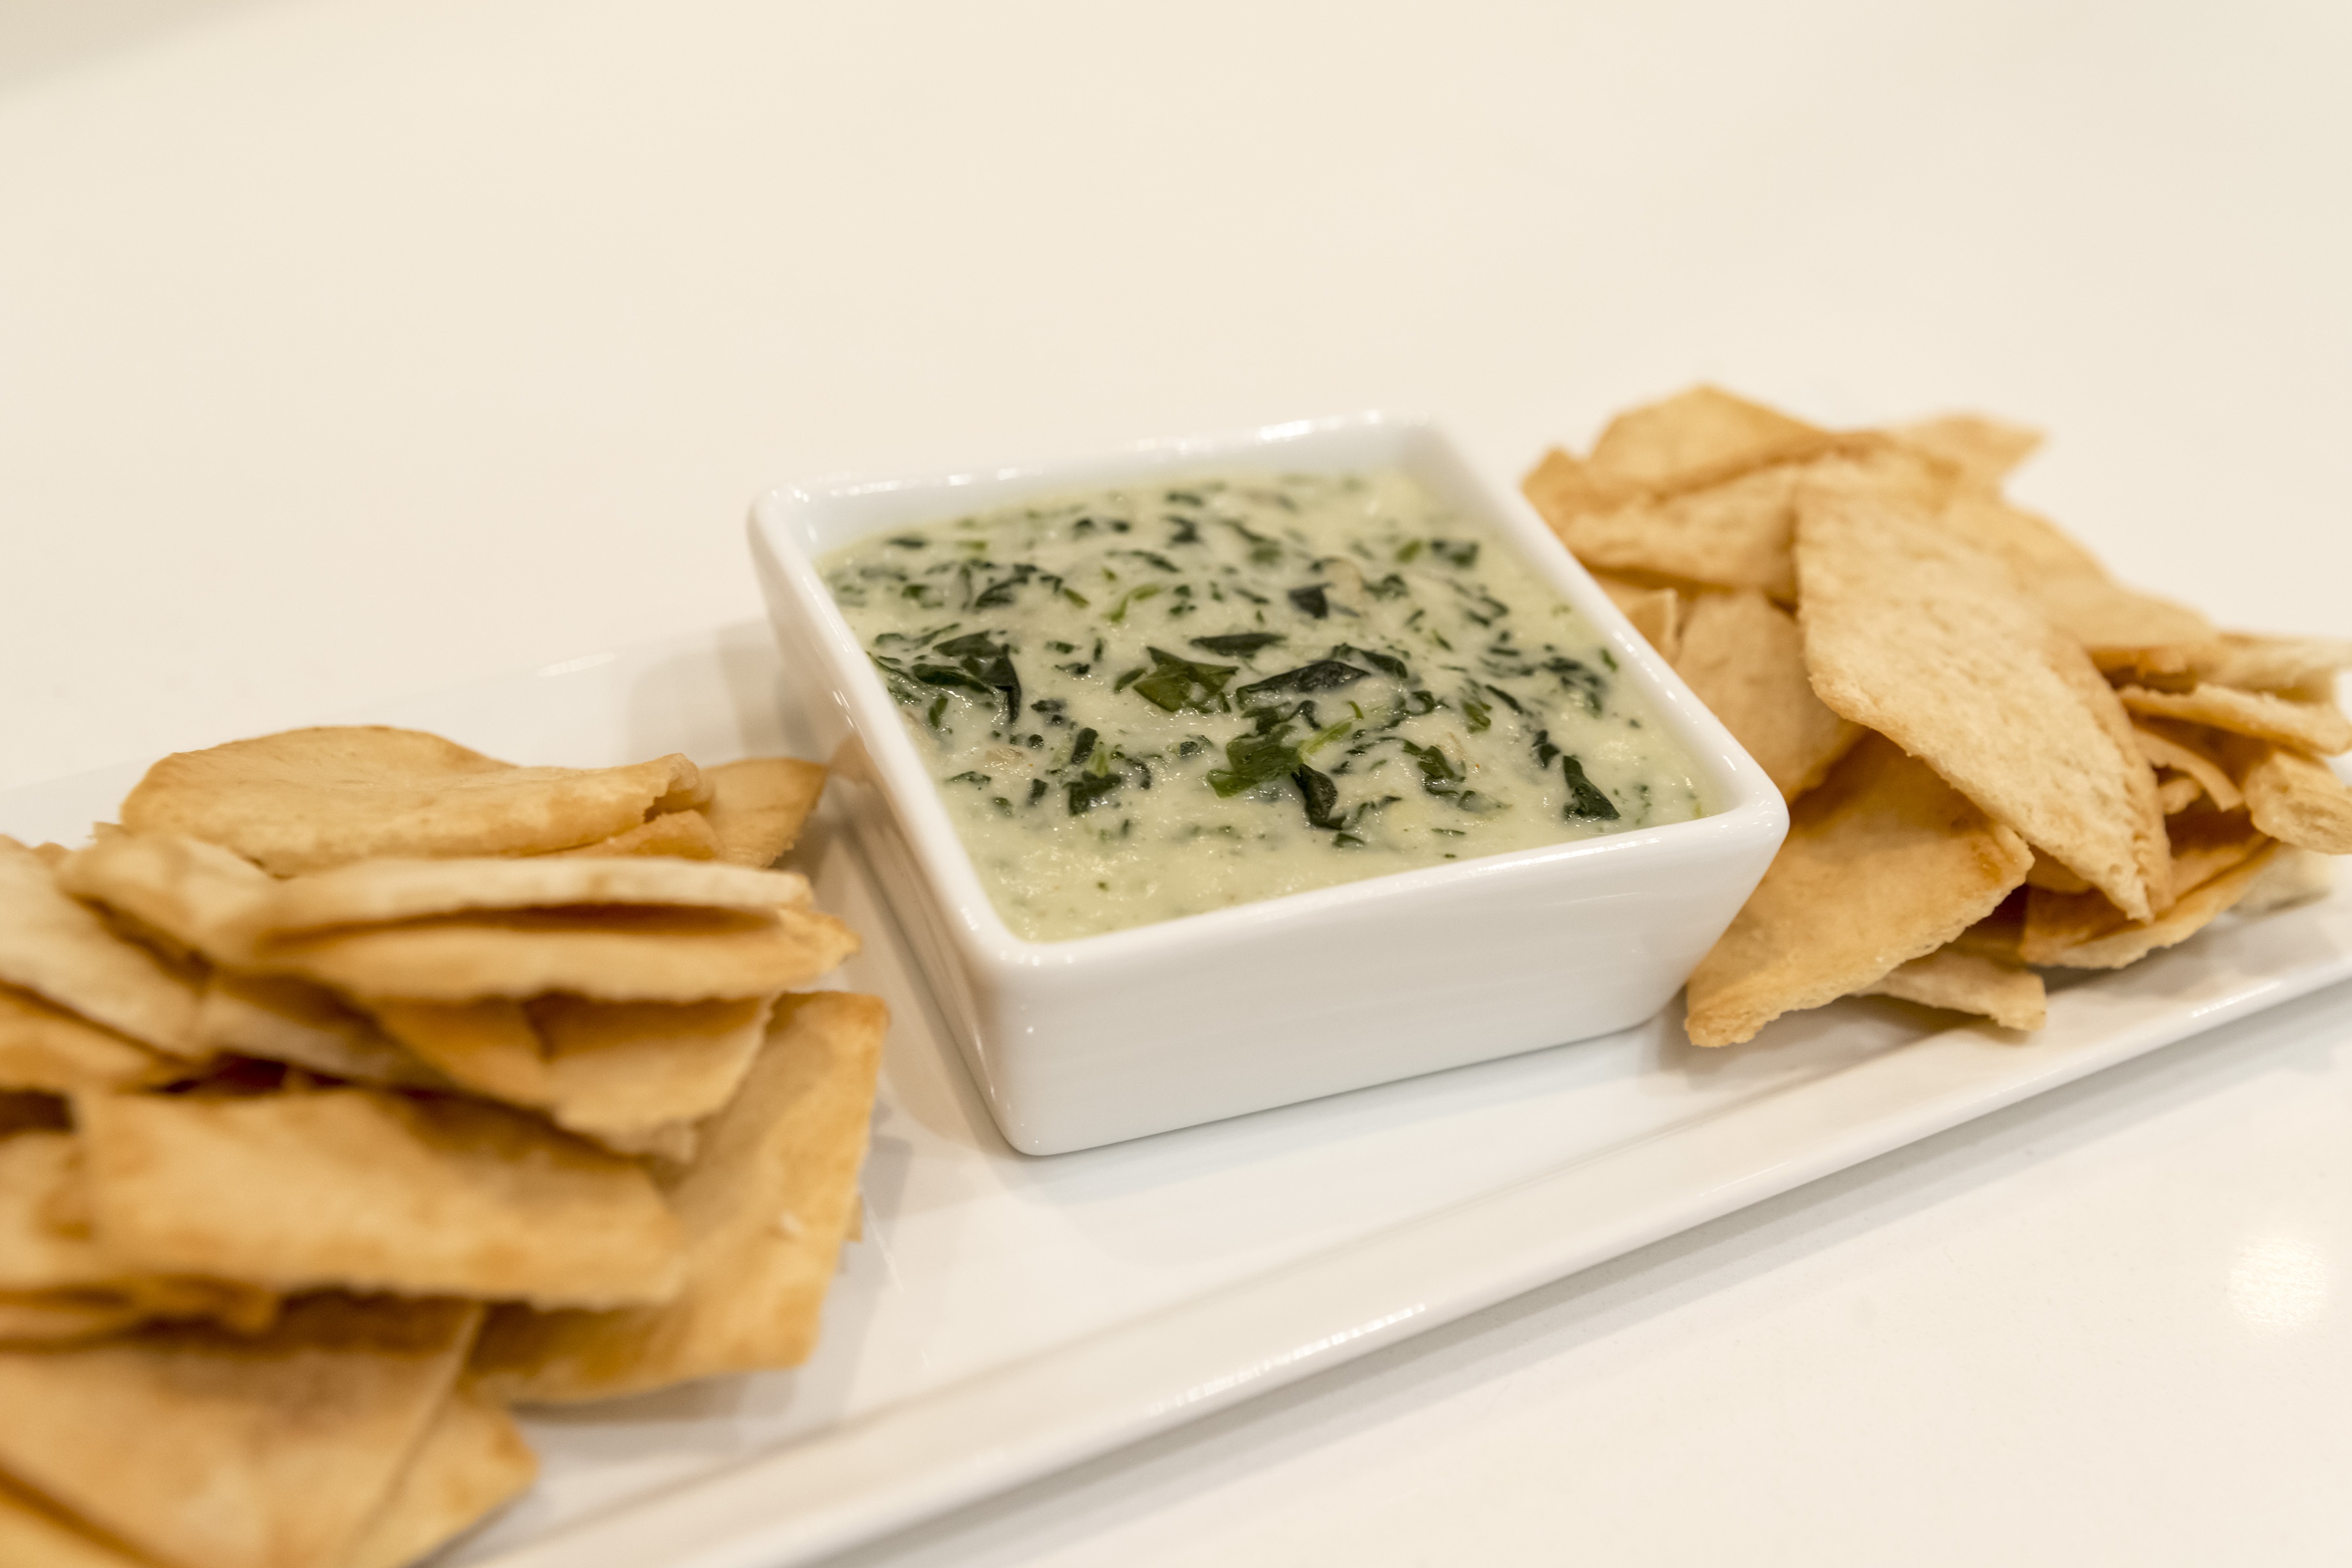
dip, dish, meal, food, produce, vegetable, breakfast, snack, lunch, cuisine, delicious, artichoke, spinach, vegetarian food, chips, appetizer, junk food, chips and dip, spinach and artichoke dip